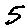
Label: 5